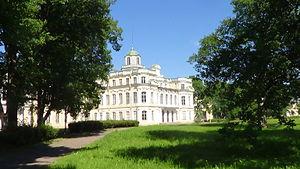
Saint-Pétersbourg, Peterhof.